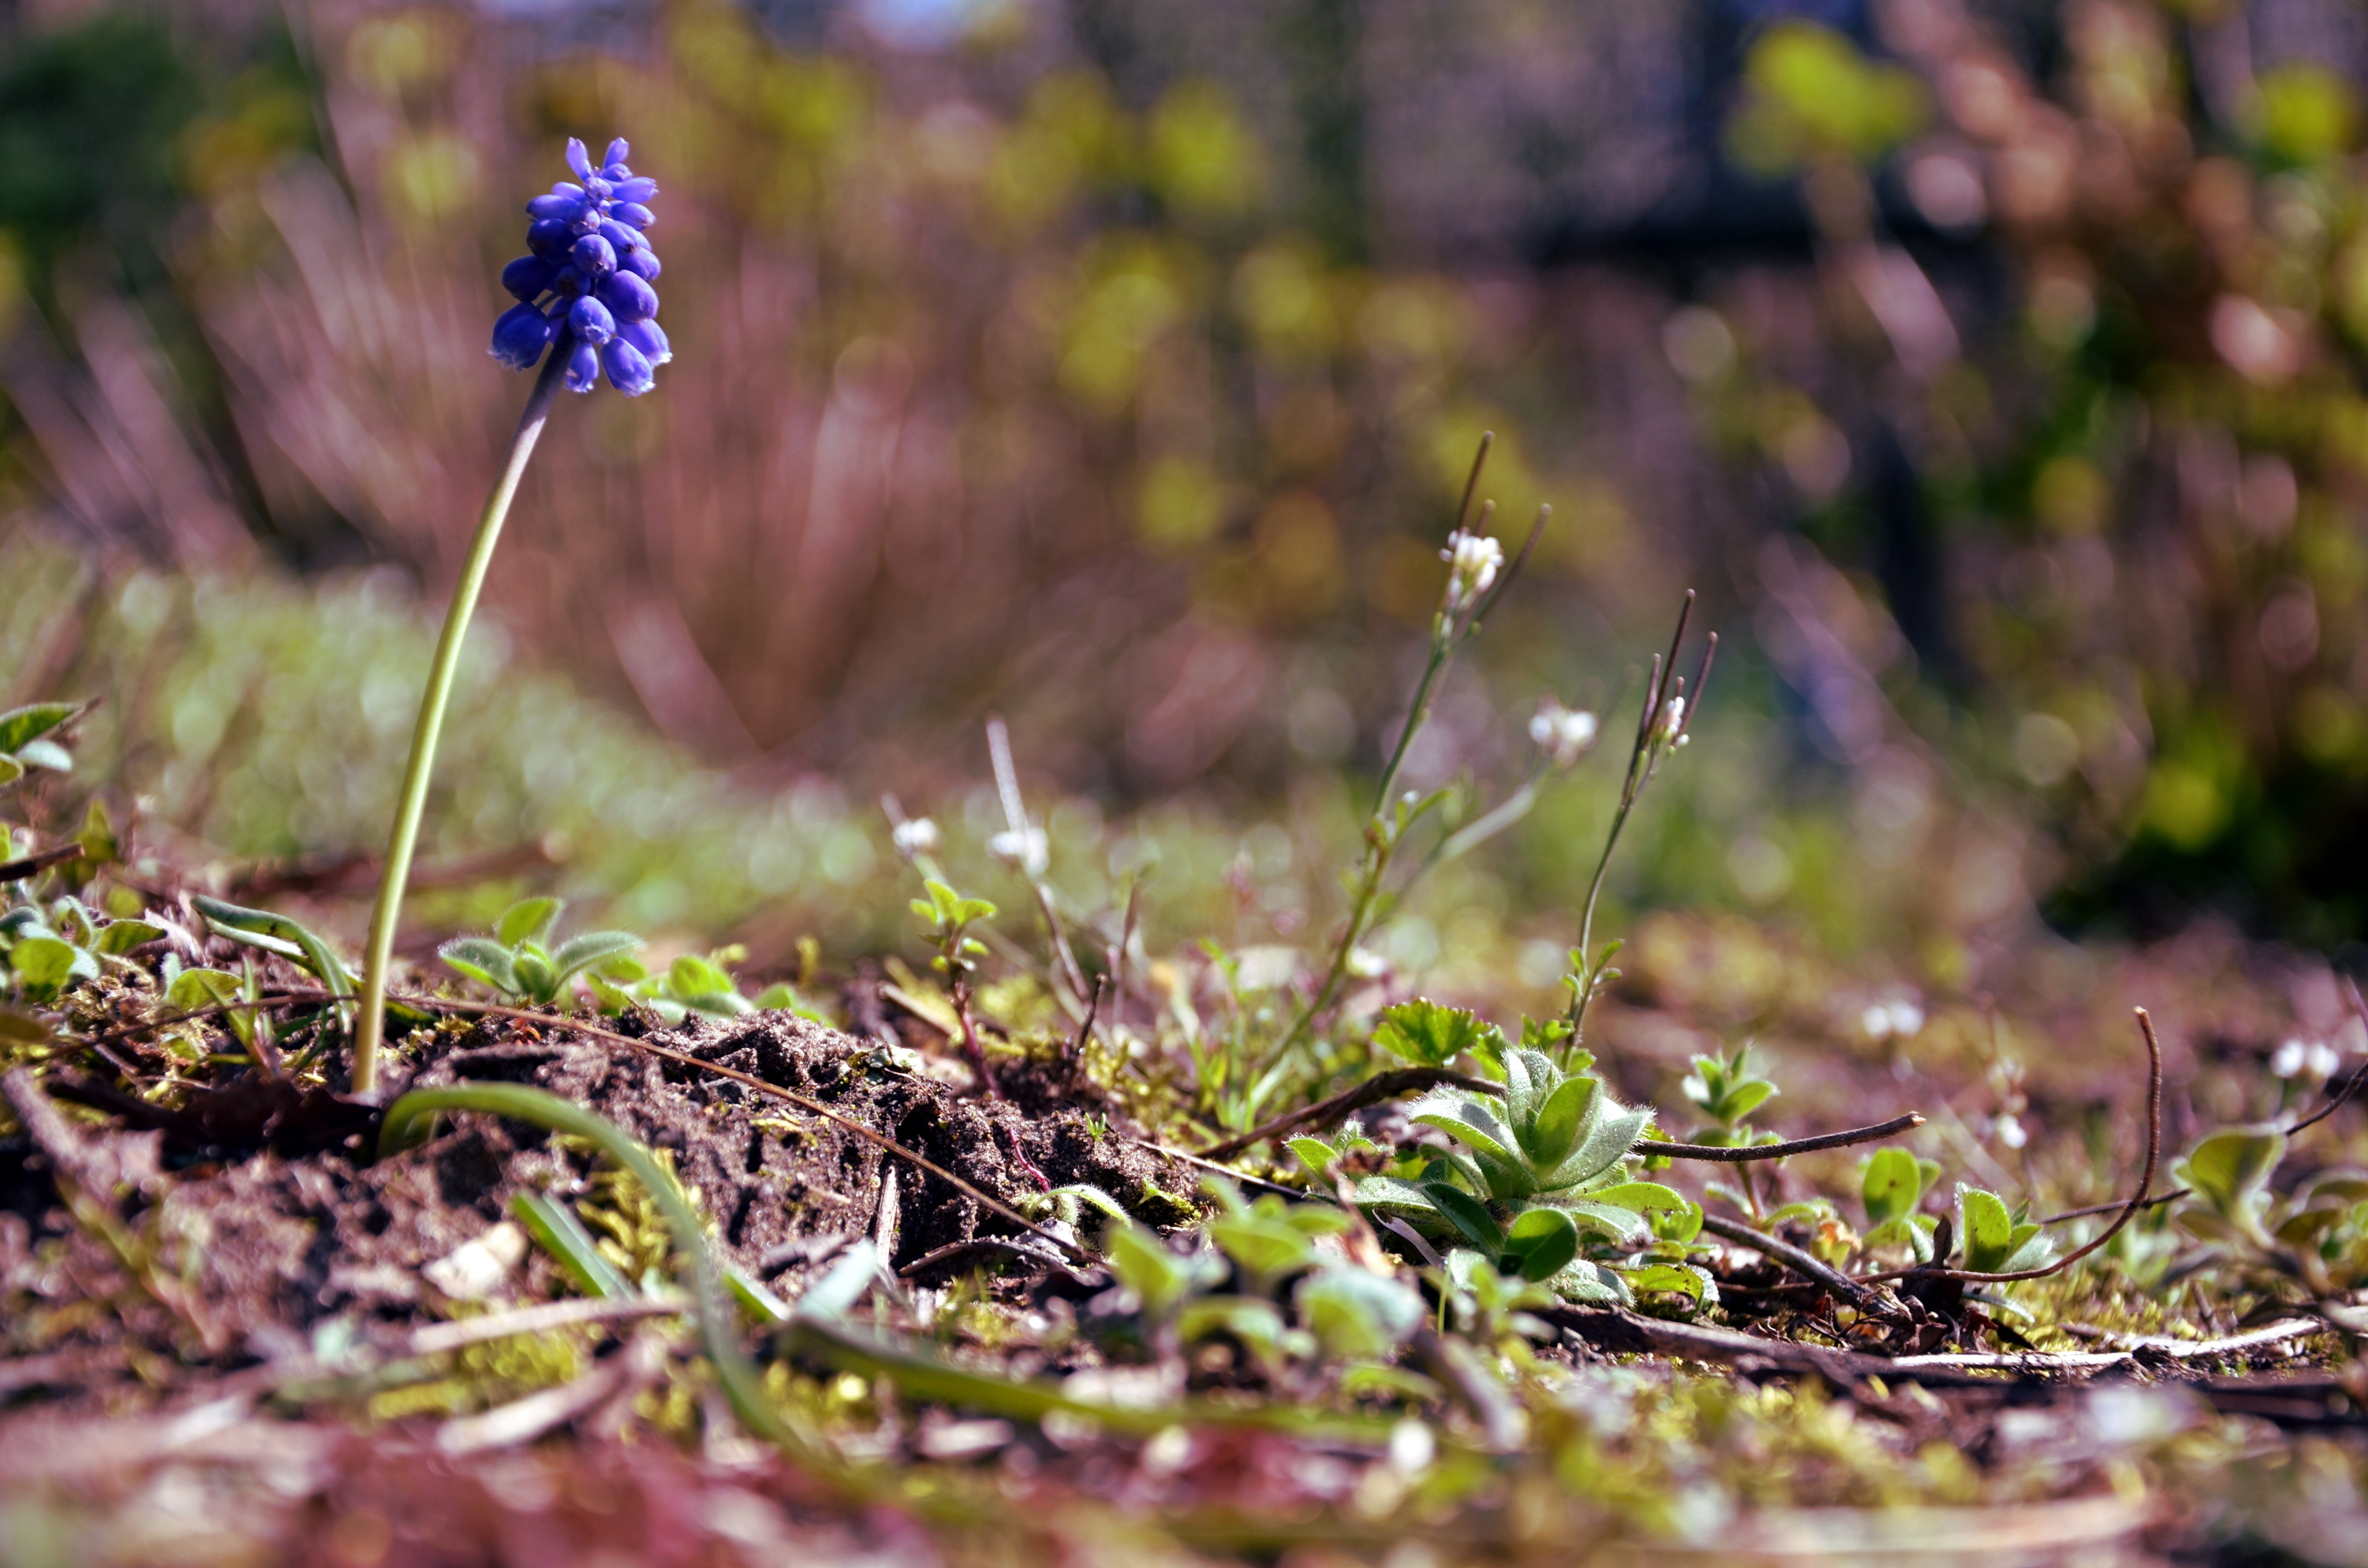
nature, forest, grass, outdoor, plant, ground, leaf, flower, wet, summer, moss, environment, spring, green, natural, autumn, fresh, soil, botany, blue, garden, flora, season, fauna, wildflower, woodland, habitat, macro photography, flowering plant, grass family, land plant